Answer in natural language. Considering the relative positions, where is dark brown dresser (highlighted by a red box) with respect to Doorway (highlighted by a green box)? Choose between the following options: right or left
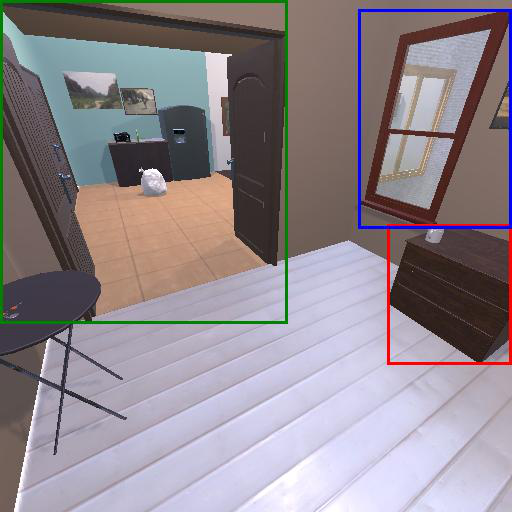
<answer>right</answer>